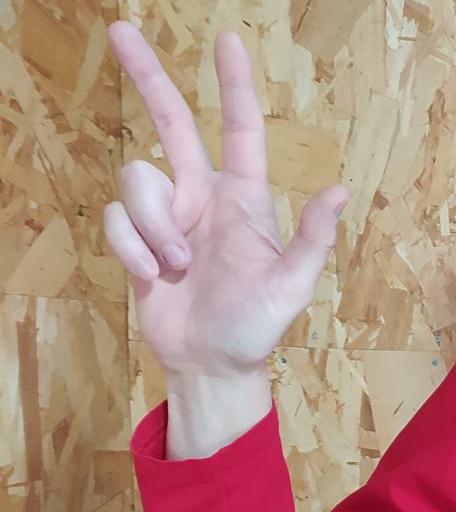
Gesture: three2